Lichenology

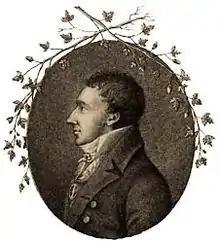
Erik Acharius (1757–1819), Swedish botanist, the father of lichenology

But these works suffer from being superficial and mere lists of species without further physiological studies. It took until the middle of the 19th century for research to catch up using biochemical and physiological methods. In Germany and Johann Bayrhoffer, in France Edmond Tulasne and Camille Montagne, in Russia Fedor Buhse, in England William Allport Leighton and in the United States Edward Tuckerman began to publish works of great scientific importance.